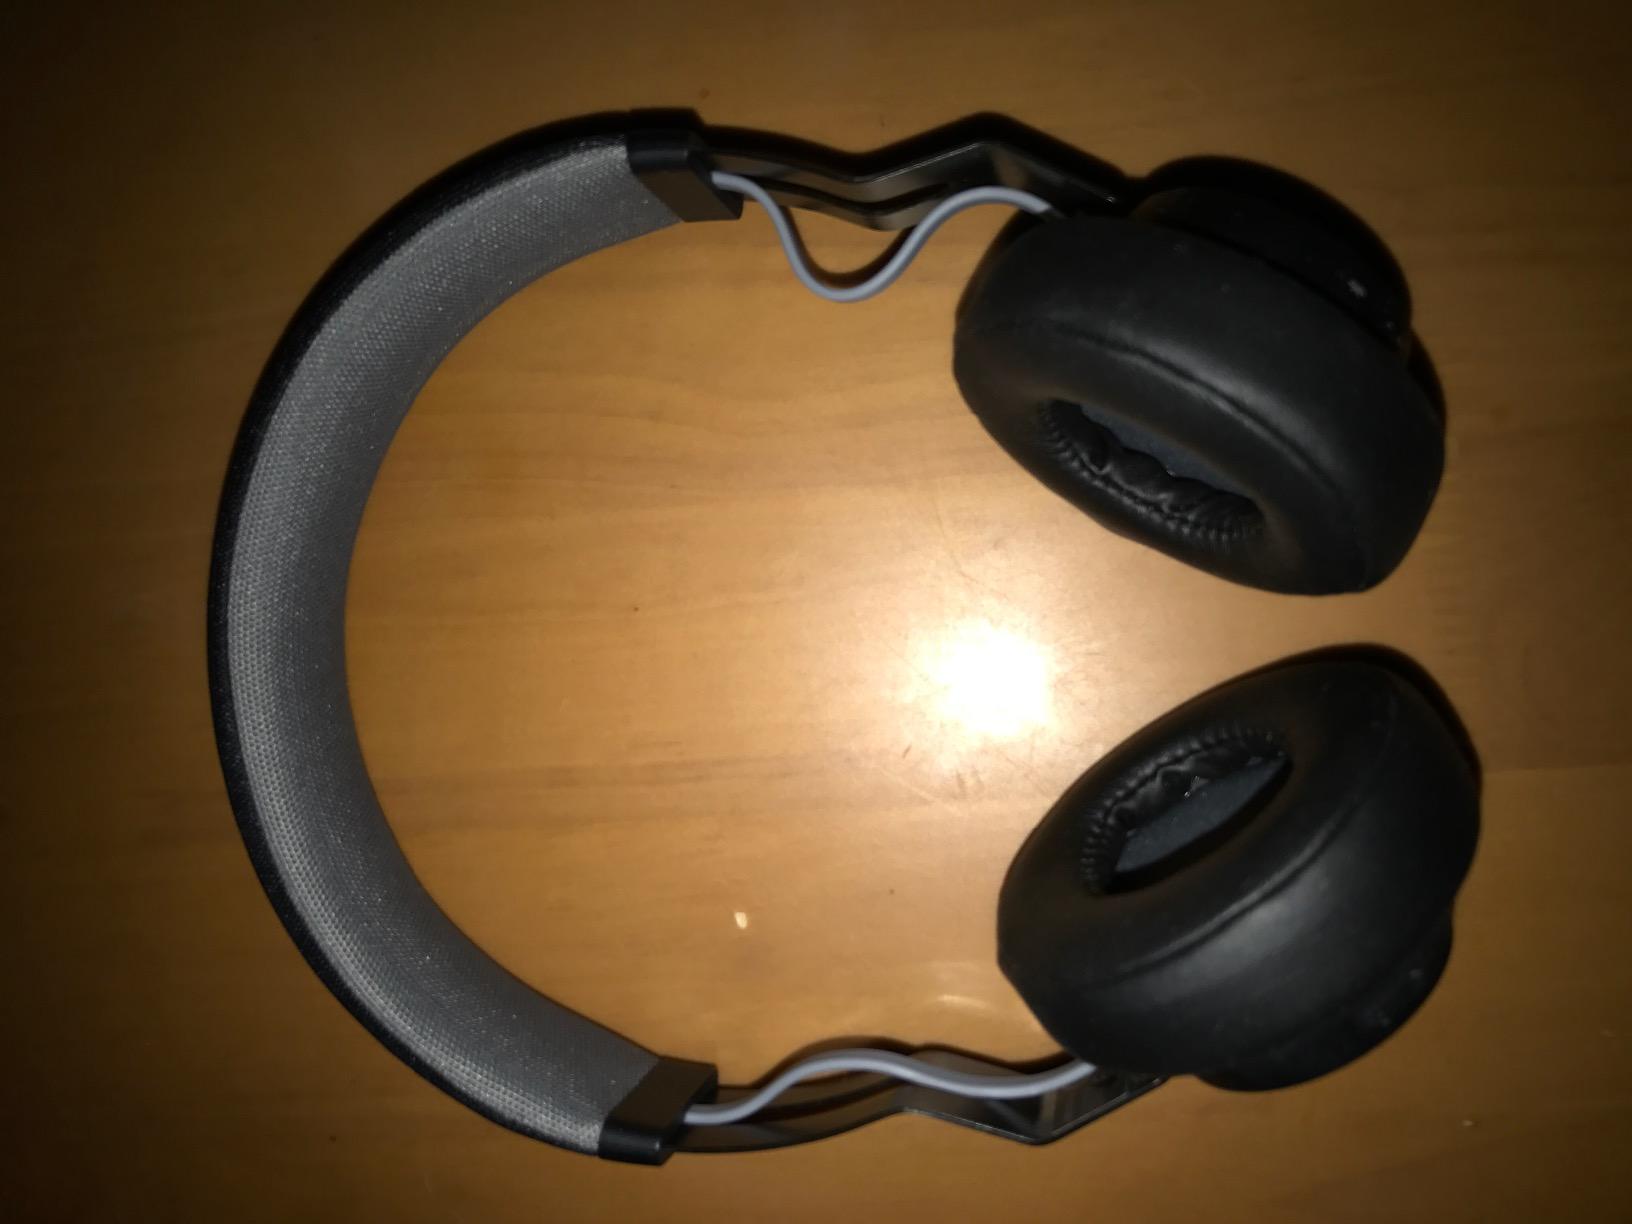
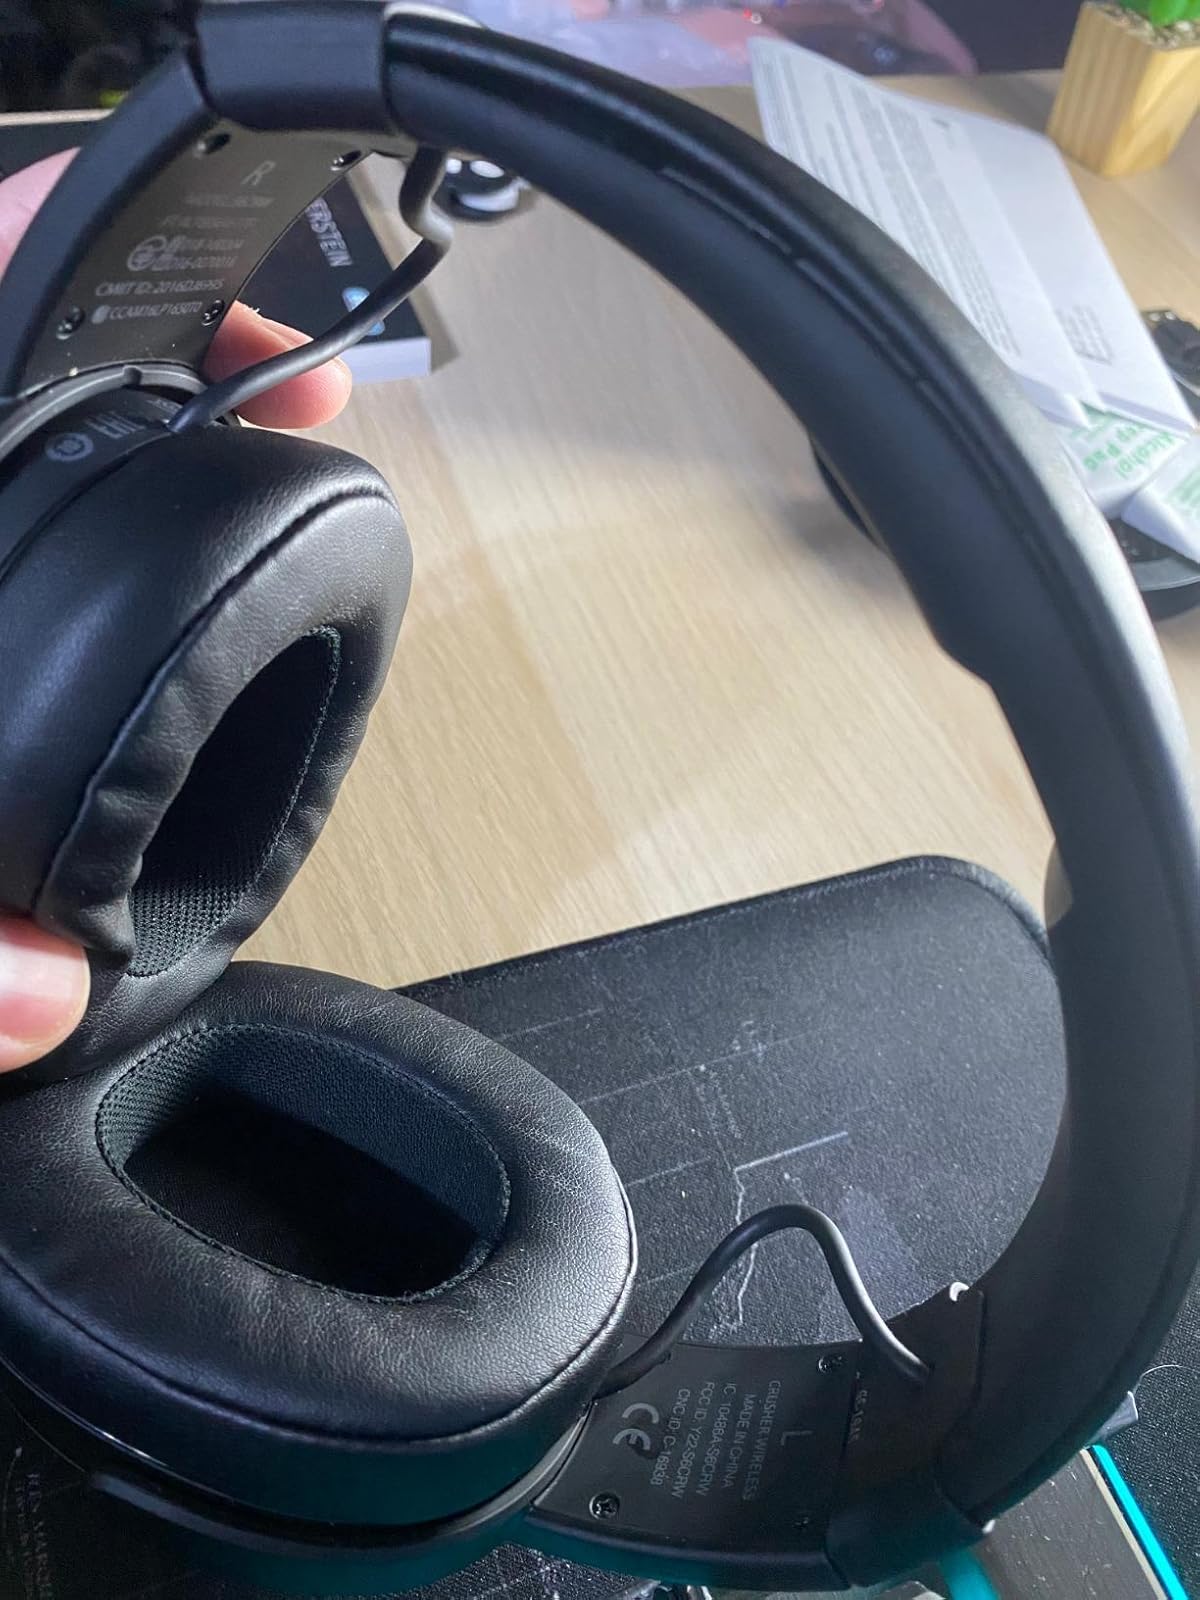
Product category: headphones
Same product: no